Alfred-Henri-Amand Mame

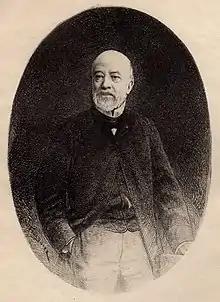
Alfred Mame.

Alfred-Henry-Armand Mame (b. at Tours, 17 August 1811; d. at Tours, 12 April 1893) was a French printer and publisher.